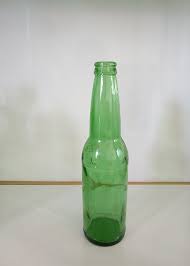
Waste category: glass